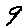
Label: 9